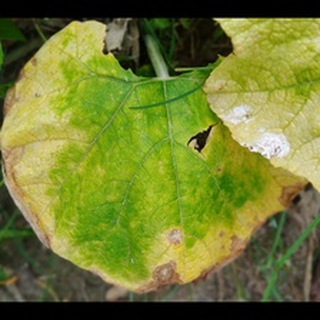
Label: pumpkin_mosaic_disease